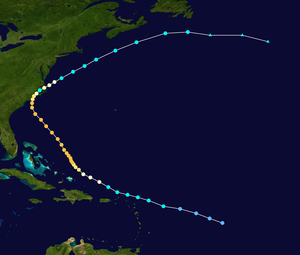
La saison cyclonique 1998 dans l'océan Atlantique nord devait commencer officiellement le 1ᵉʳ juin 1998 et se terminer le 30 novembre 1998, dates conventionnelles qui délimitent la période durant laquelle il est le plus probable qu'un cyclone tropical se forme. Elle commença en fait avec Alex se formant le 27 juillet et se termina avec Nicole qui se dissipa le 1ᵉʳ décembre. La saison fut particulièrement active du fait d'un puissant événement La Niña qui dura de l'été 1998 au printemps 2001. De plus, la chaleur accumulée par l’océan Atlantique nord lors de l’épisode El Niño de 1997 à 1998 ne s’était pas encore dissipée. Combinée au récent basculement de l’Oscillation atlantique multidécennale en phase positive, l’Atlantique disposait ainsi d’une belle réserve d’énergie.
L'ouragan Bonnie fut un ouragan majeur qui toucha la Caroline du Nord et endommagea sévèrement les récoltes. Ce cyclone est le deuxième de la saison cyclonique 1998 dans l'océan Atlantique nord et le premier ouragan majeur. Bonnie se développa à partir d'une onde tropicale au large de l'Afrique le 14 août. Cette onde s'intensifia progressivement et devint une dépression tropicale le 19 août. Cette dépression commença à se déplacer vers l'ouest-nord-ouest et devint une tempête tropicale le jour suivant. Le 22 août, Bonnie fut requalifiée en ouragan avec un œil bien défini. Au maximum de son développement, l'ouragan était de catégorie 3 dans l'échelle de Saffir Simpson et pivota vers le nord-nord-ouest. En tant que cyclone étendu et puissant, Bonnie toucha la Caroline du Nord le 27 août, tandis qu'il ralentissait en bifurquant vers le nord-est. Le cyclone fut temporairement rétrogradé au niveau de tempête tropicale pendant qu'il s'éloignait au large. Cependant, il se retransforma en ouragan de catégorie 1 bien qu'il s'affaiblissait en rencontrant des eaux plus froides.